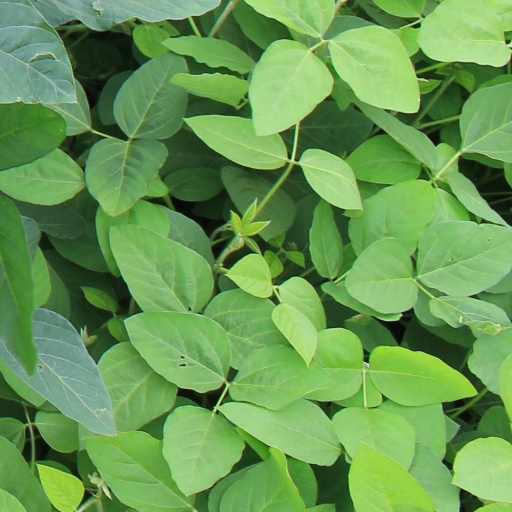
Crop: soybean